Cobra (1925 film)

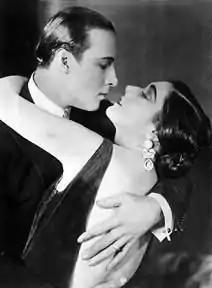
Still with Rudolph Valentino and Nita Naldi

Cobra is a 1925 American silent drama film directed by Joseph Henabery and starring Rudolph Valentino and Nita Naldi. It is the screen adaptation of the play "Cobra" written by Martin Brown, which played at the Hudson Theatre on Broadway in 1924.